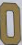
Number: 0